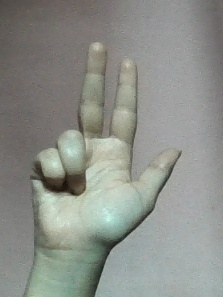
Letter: al